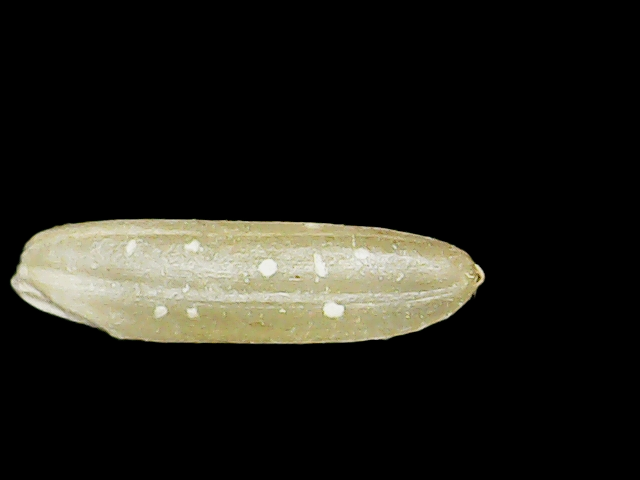
Rice variety: Binadhan17